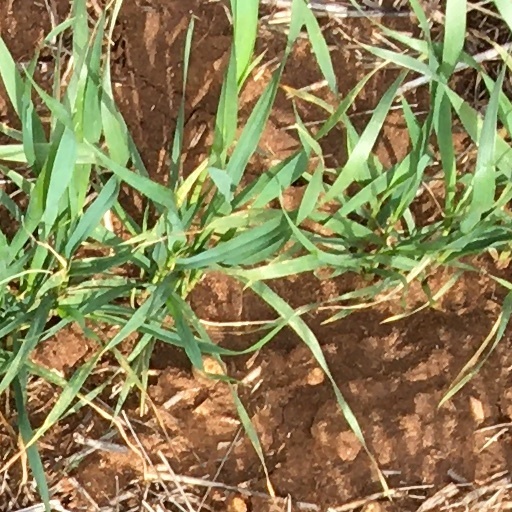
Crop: wheat